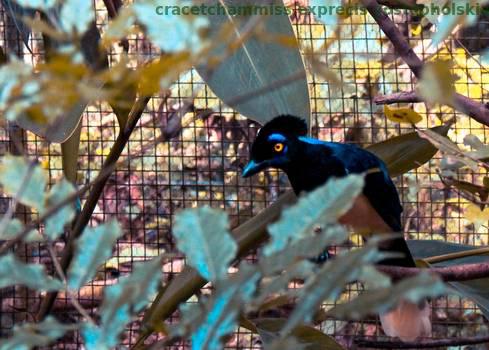
Label: Watermark